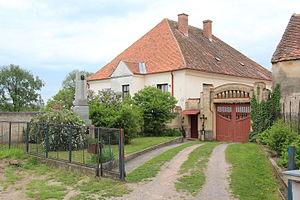
Prosiměřice est un bourg du district de Znojmo, dans la région de Moravie-du-Sud, en République tchèque. Sa population s'élevait à 856 habitants en 2019.